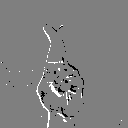
ASL letter: r